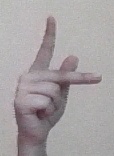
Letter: dha